University of Zaragoza

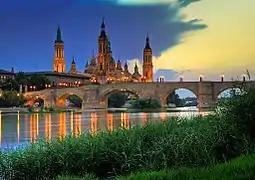
Basílica del Pilar and river Ebro.

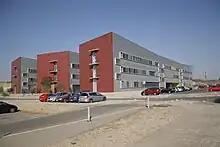
Buildings of the Institute for Biocomputation and Physics of Complex Systems in Zaragoza, Spain.

The University of Zaragoza is the main centre of technological innovation in the Ebro Valley and enjoys great prestige among the group of Spanish, European and international universities it has relations with.